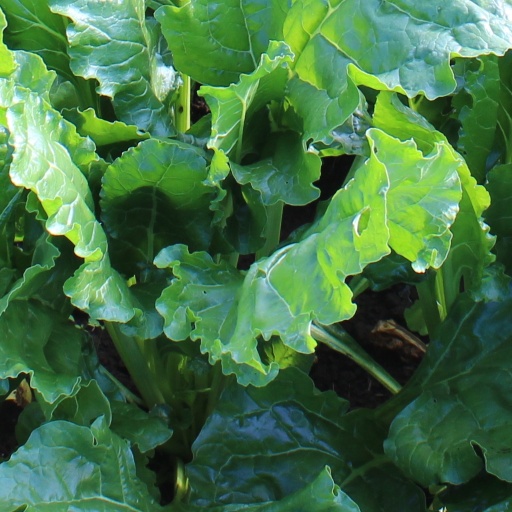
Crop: sugar beet